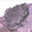
Label: frog